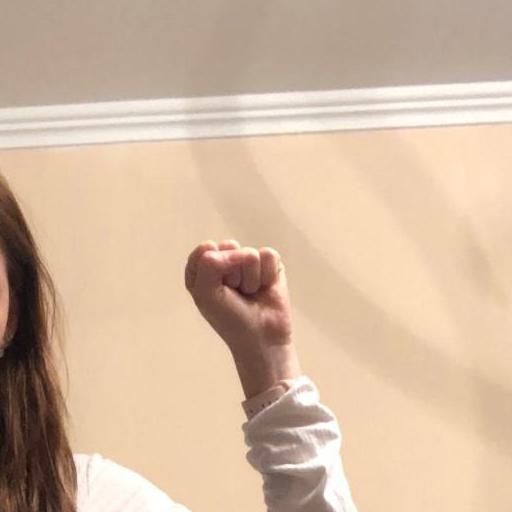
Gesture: fist